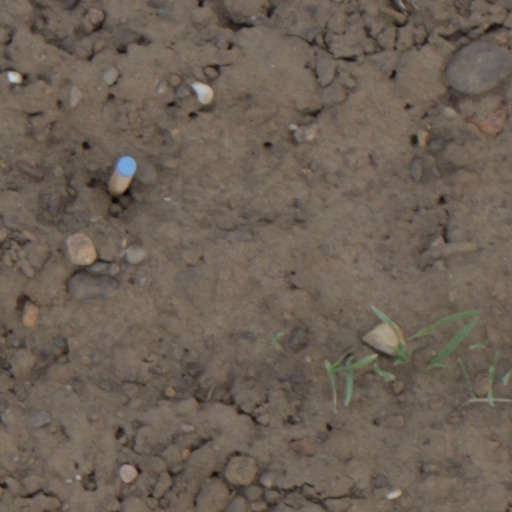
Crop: wheat